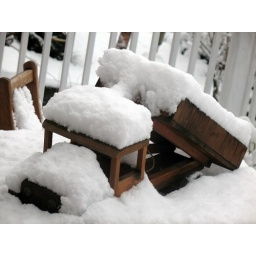
Old wooden truck in the snow.